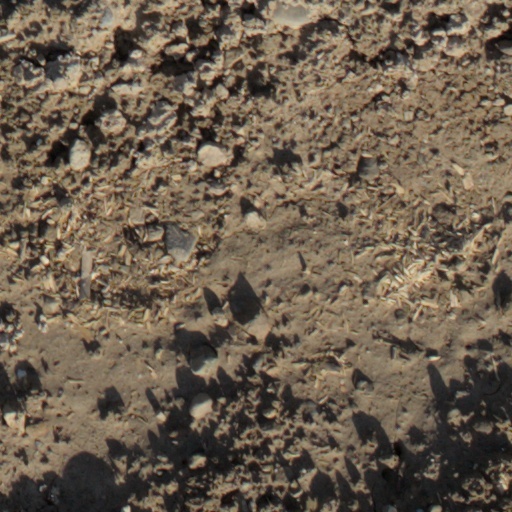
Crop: wheat